Folk Orthodoxy

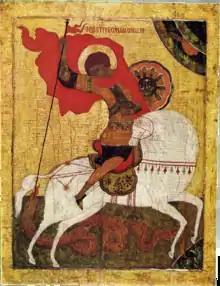
The icon "The Miracle of St. George the Snake", from the collection of I. Ostroukhov. 15th century, Novgorod school

In Slavic folk tradition, Ilya the Prophet is the lord of thunder, heavenly fire, rain, the patron of crops, and fertility. Elijah is a "thunderbolt saint".